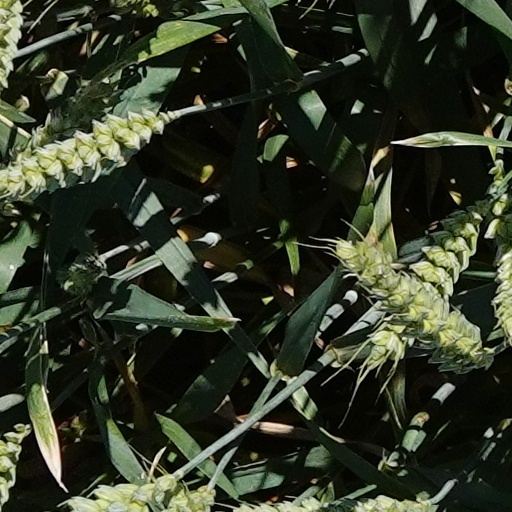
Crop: wheat